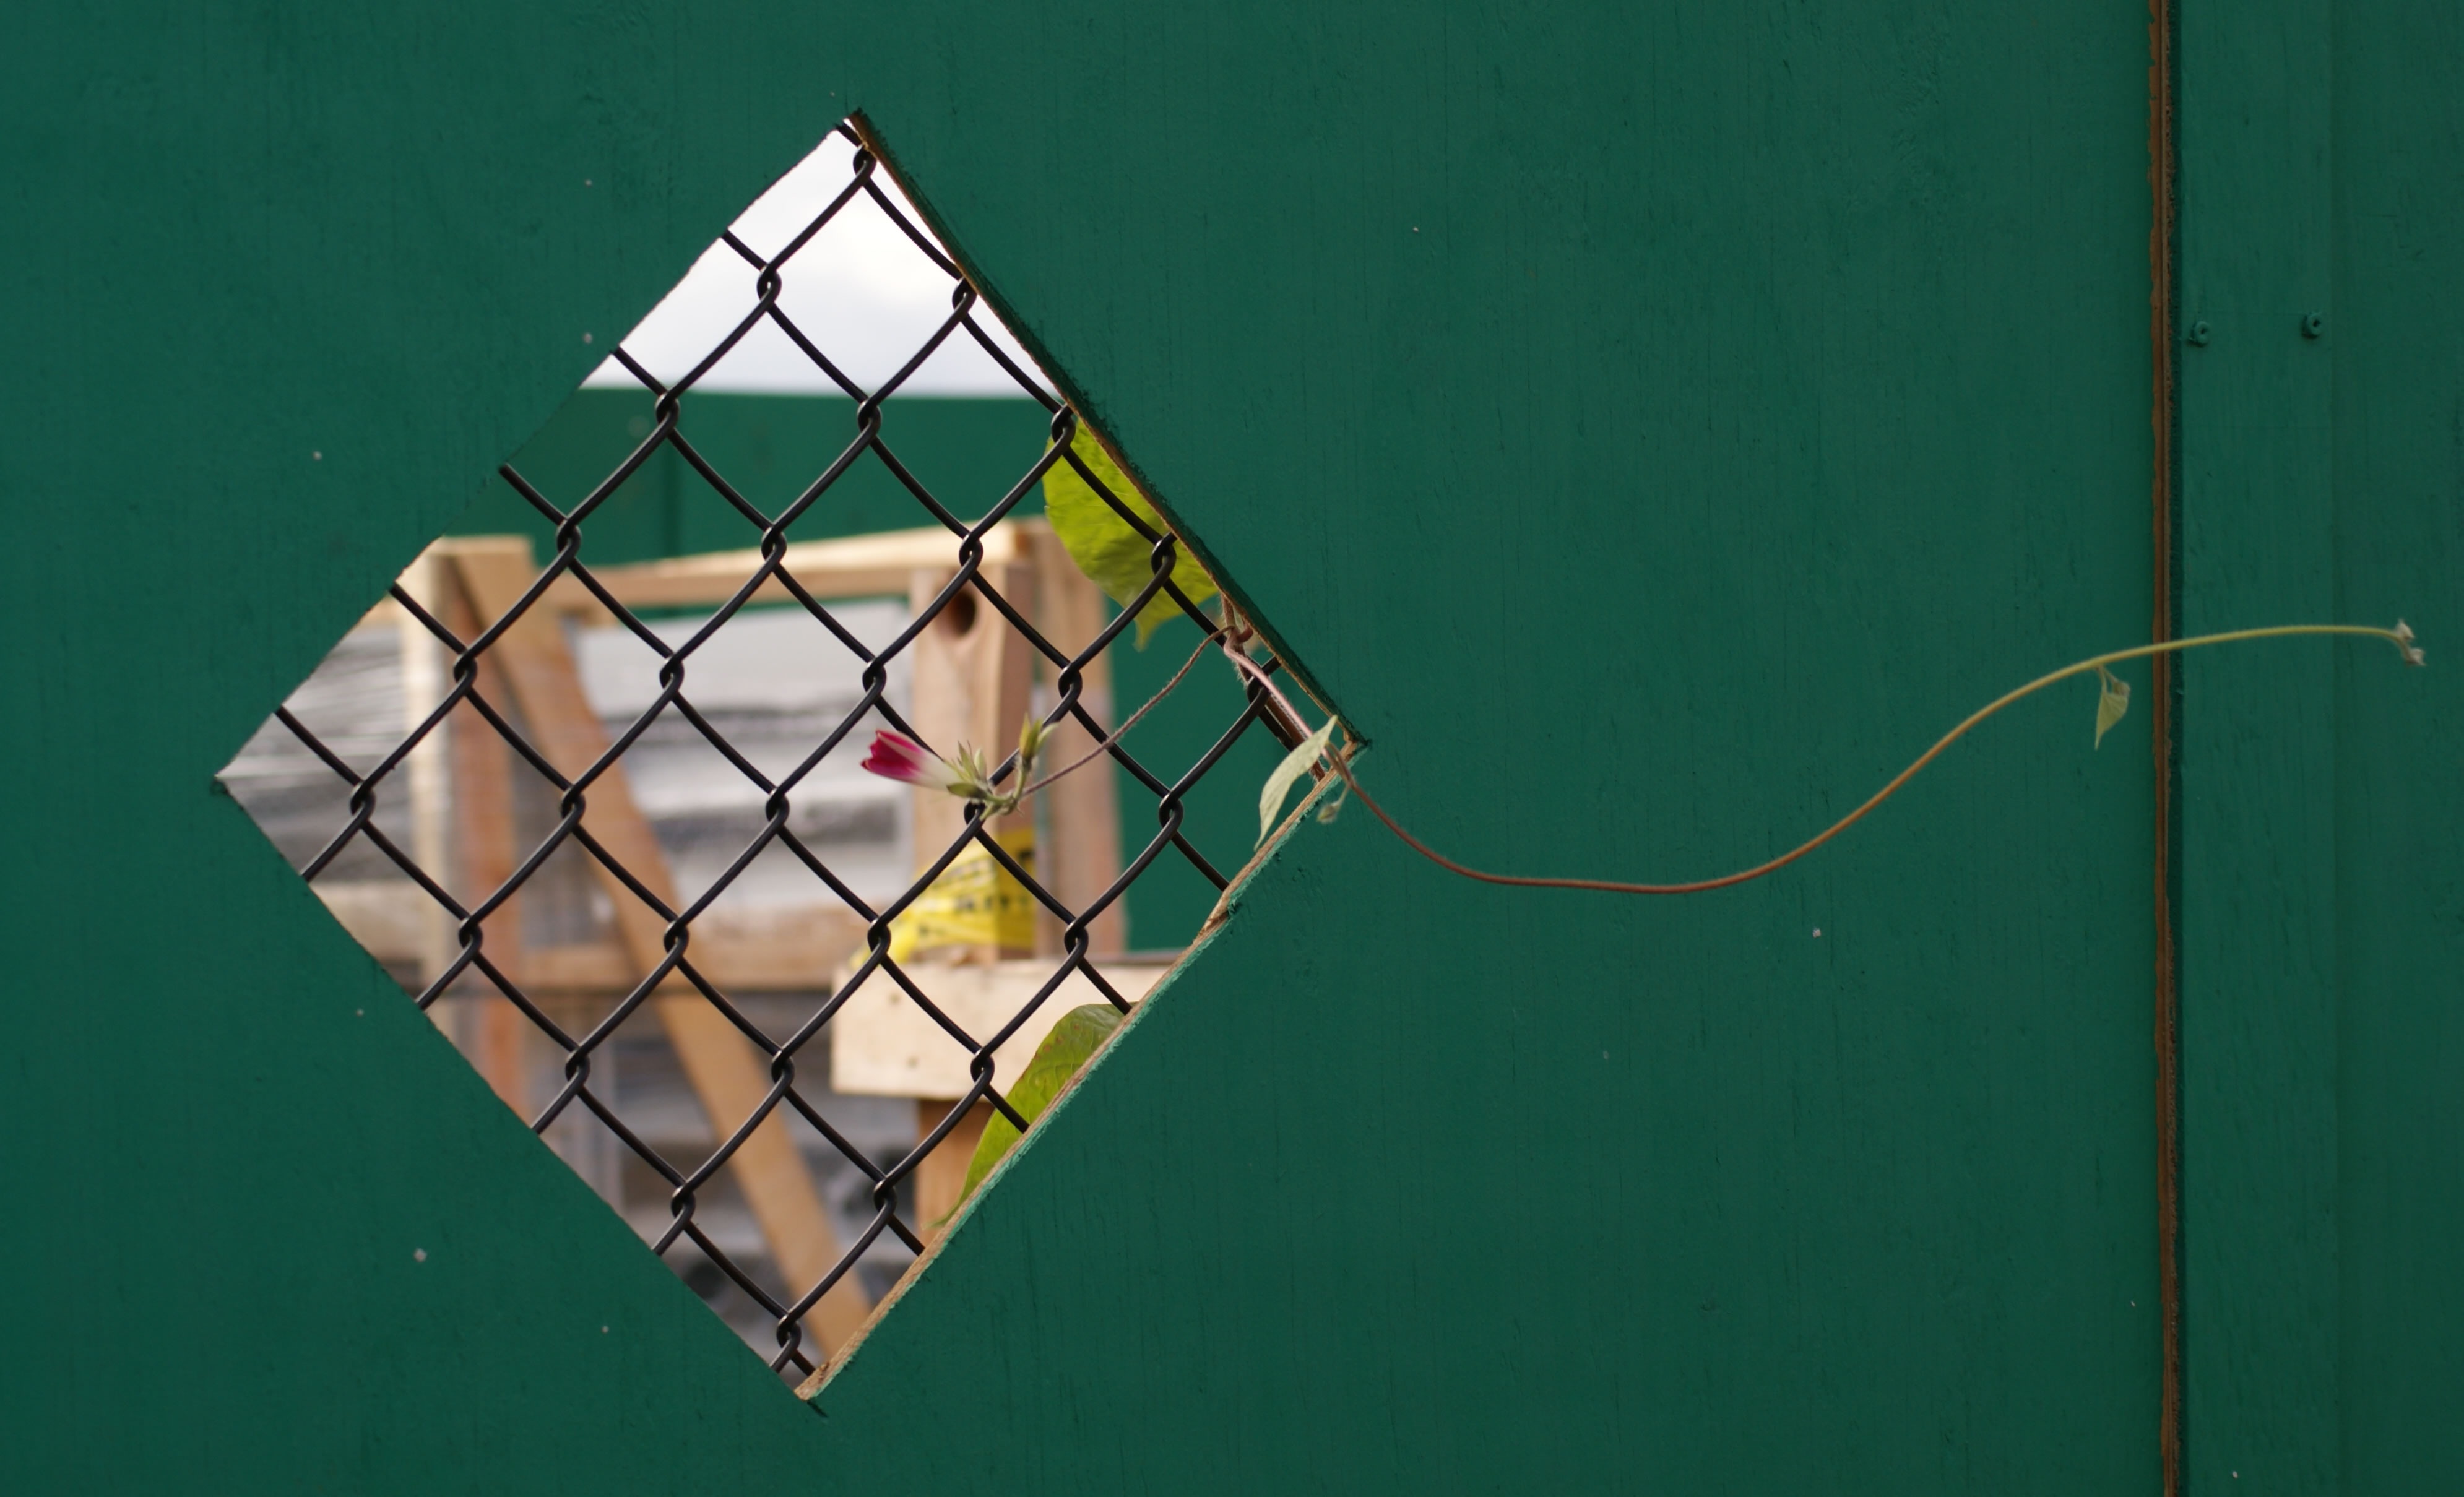
light, plant, flower, window, glass, escape, building, pattern, line, green, color, lighting, toy, material, stained glass, circle, art, triangle, symmetry, site, shape, tendril, building site